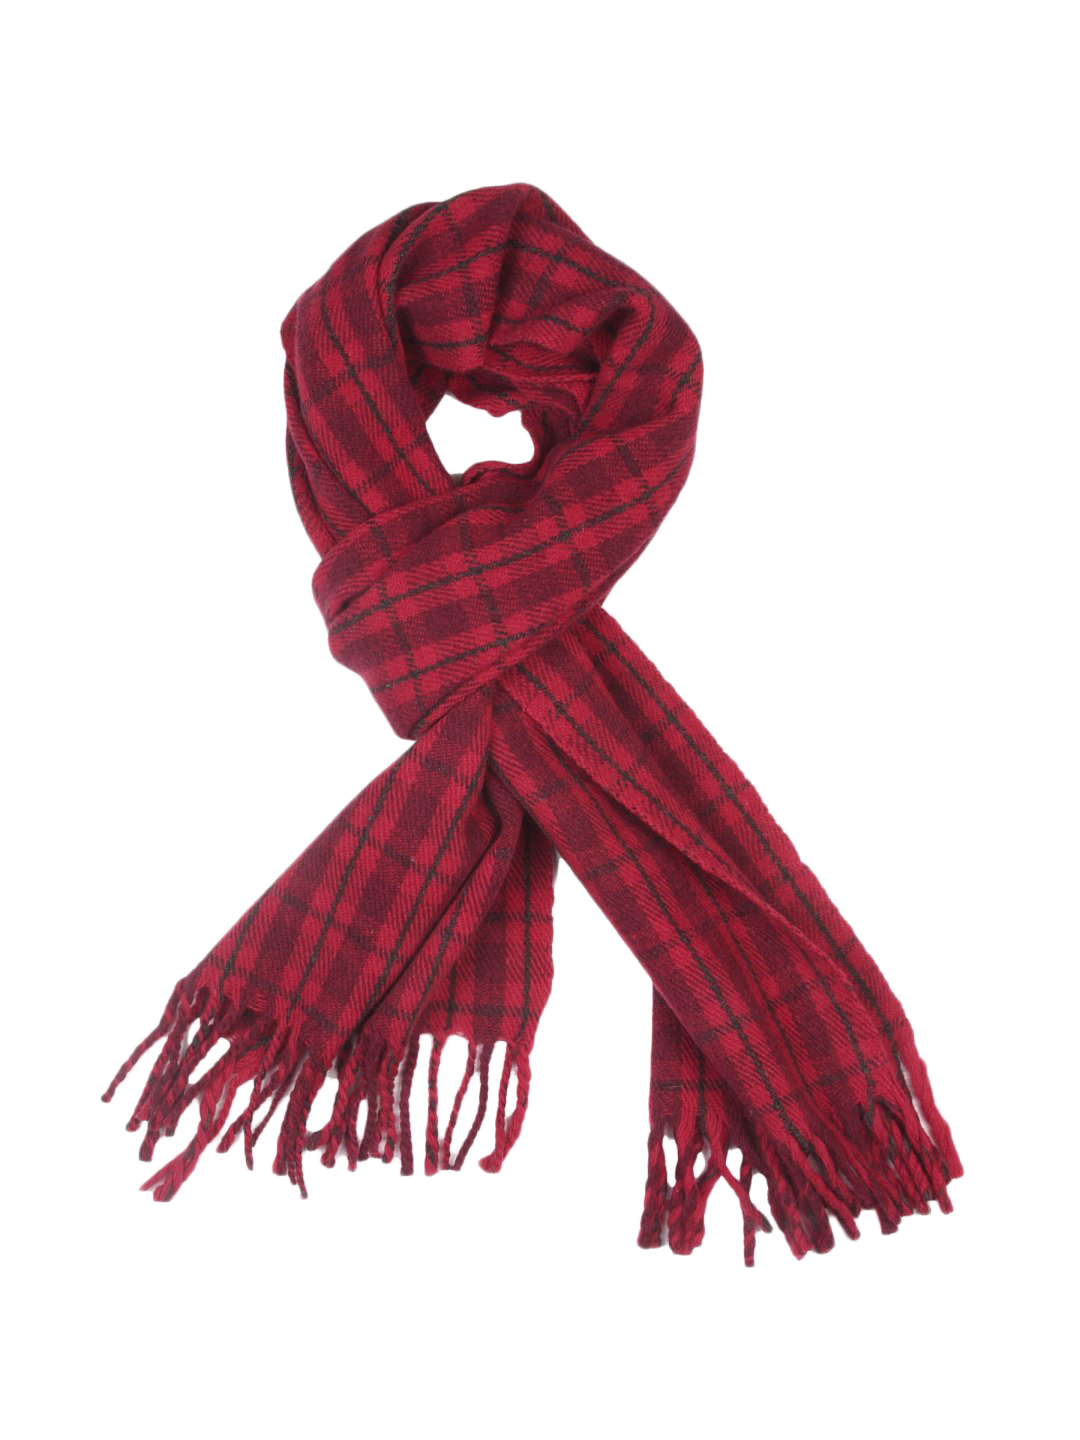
Reid & Taylor Men Check Red Muffler
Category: Accessories / Mufflers / Mufflers
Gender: Men
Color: Red
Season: Fall 2011
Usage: Casual